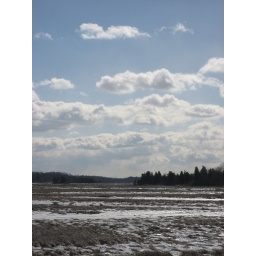
For Friday Photo - subject SkyI love the &amp;quot;rivers&amp;quot; of ice in the salt marsh and the &amp;quot;rivers&amp;quot; of clouds in the sky